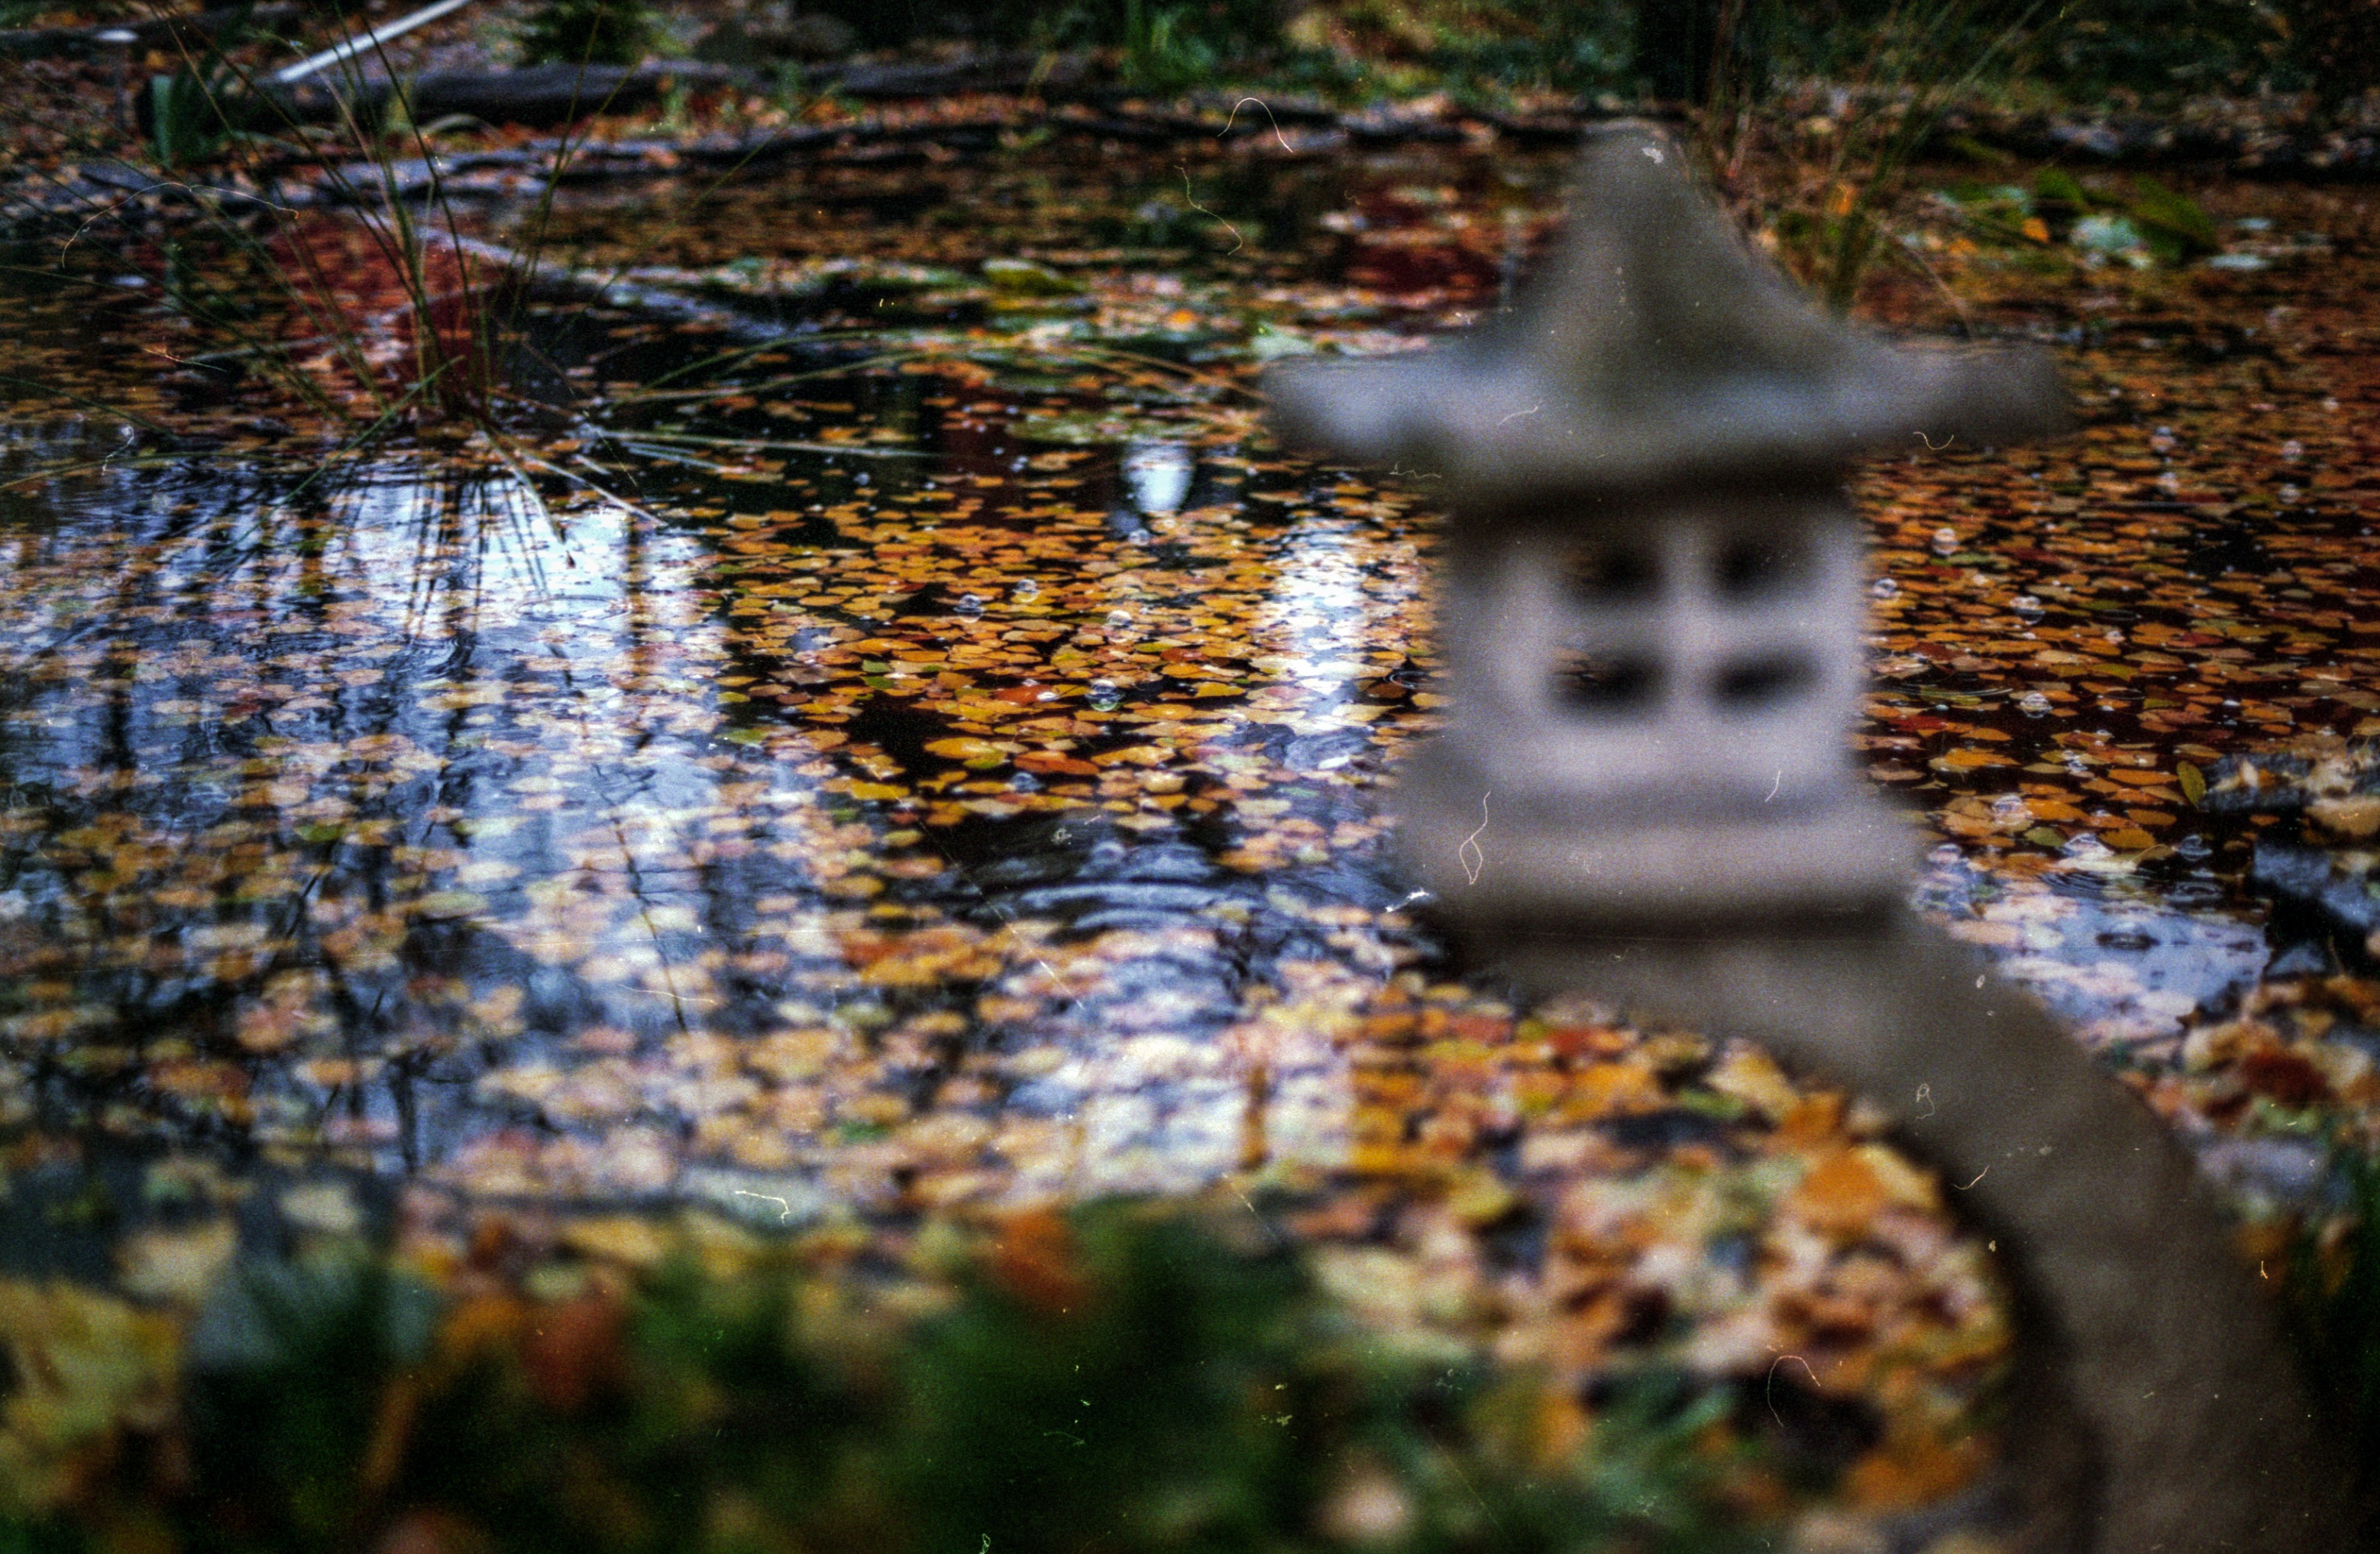
tree, water, nature, forest, grass, plant, sunlight, morning, leaf, river, pond, stream, reflection, autumn, garden, season, wetland, woodland, habitat, water feature, natural environment